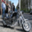
Label: motorcycle